Institute for Business in the Global Context

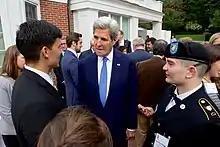
U.S. Secretary of State John Kerry chats with Fletcher students

IBGC’s research areas of focus include Country Management and Doing Business in BRICS, Inclusive and Sustainable Growth, Innovation and Change, and Sovereign Wealth Funds and Global Capital Flows.